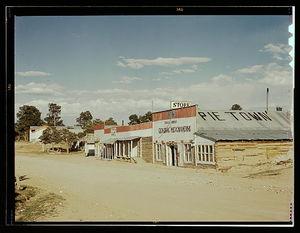
Pie Town est un village dans l’Ouest de Nouveau-Mexique. Il se trouve à environ 145 kilomètres ouest de Socorro sur l'U.S. Route 60.